Joshua Brillante

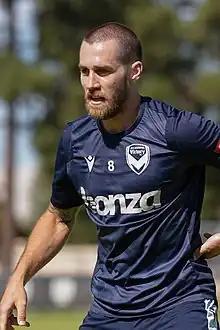

Joshua Brillante (born 25 March 1993) is an Australian professional footballer who plays as a defensive midfielder for A-League club Western Sydney Wanderers. Brillante holds dual citizenship due to his Italian heritage.